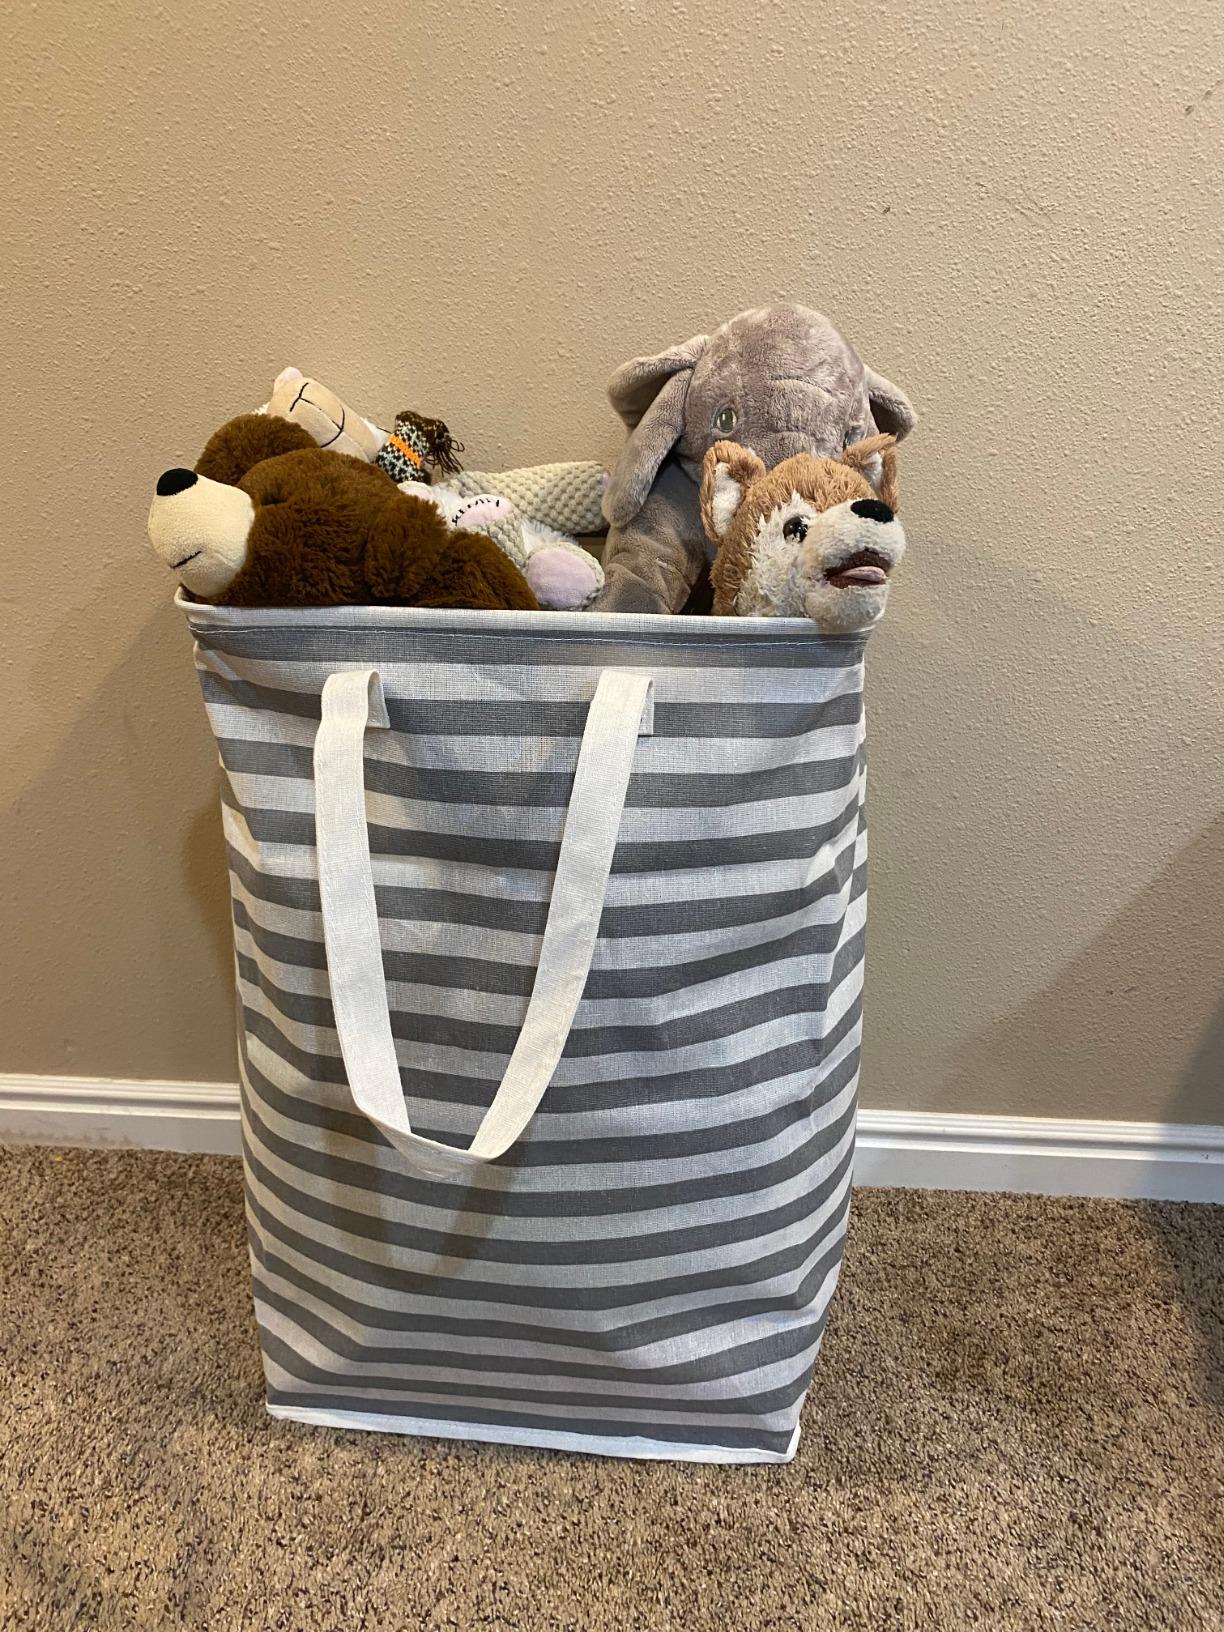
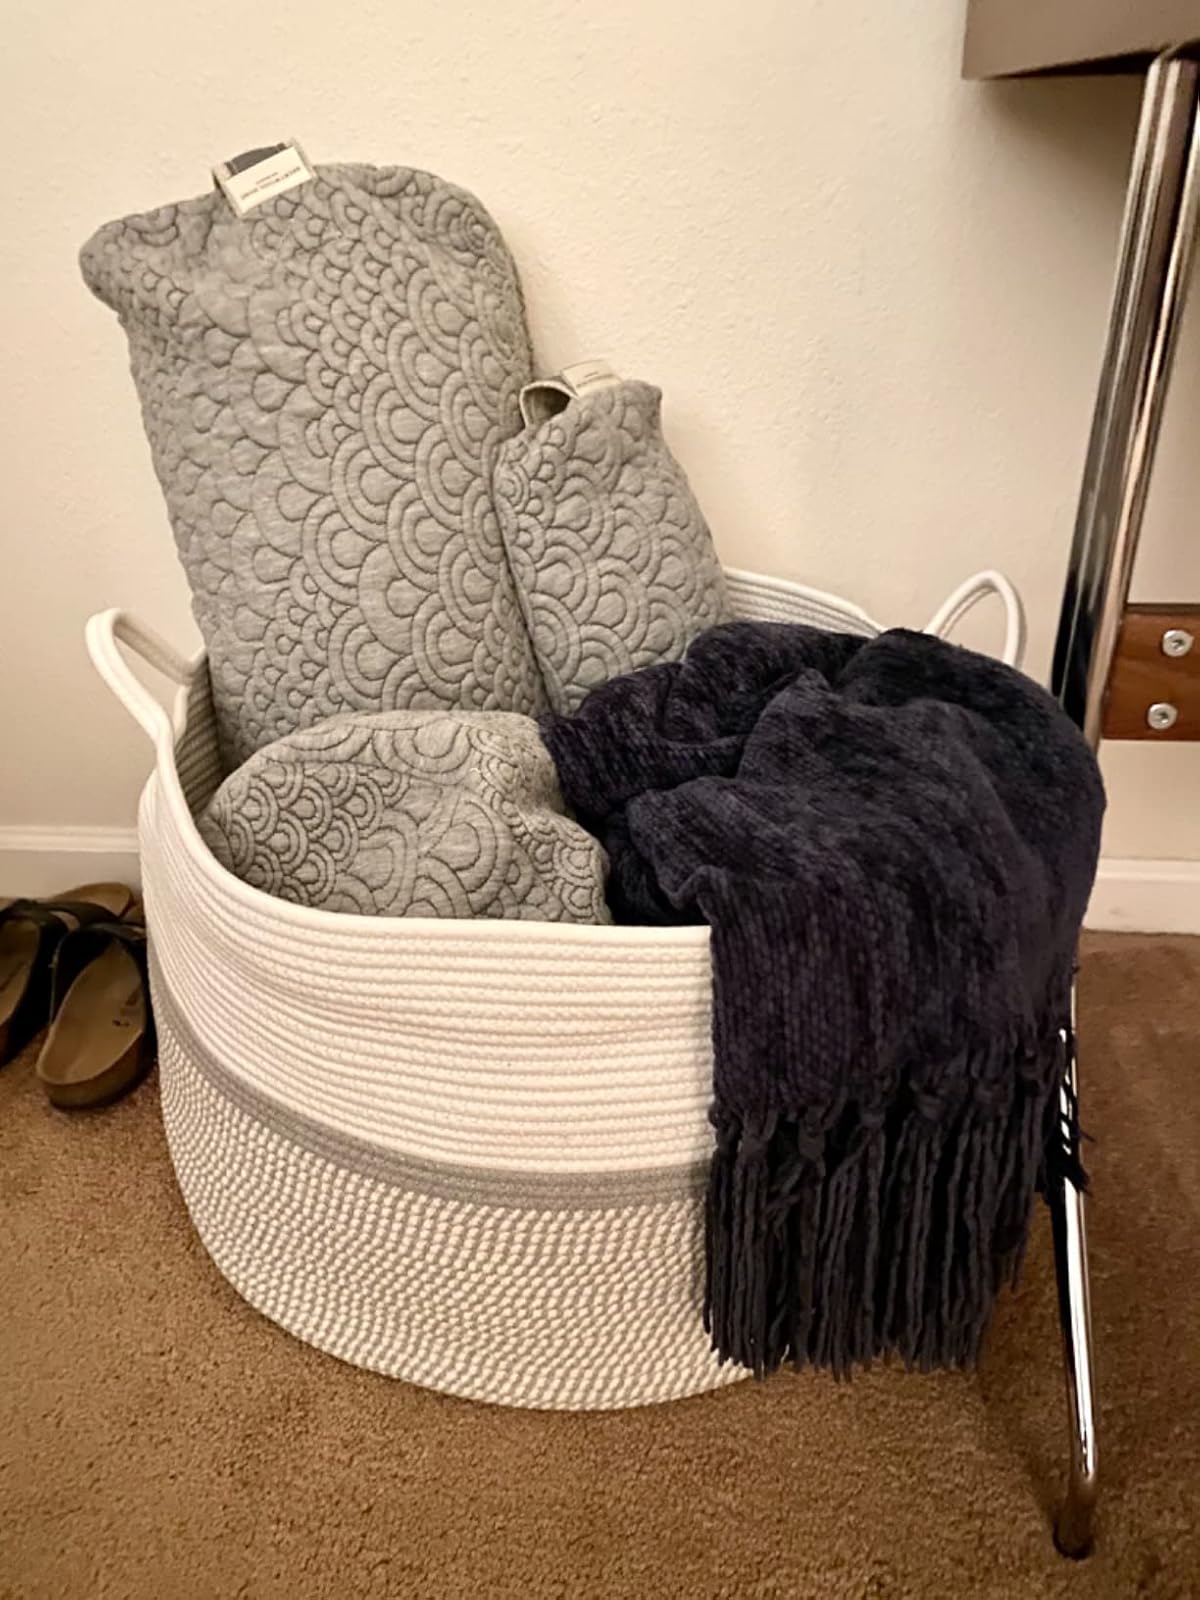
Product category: items_hamper
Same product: no